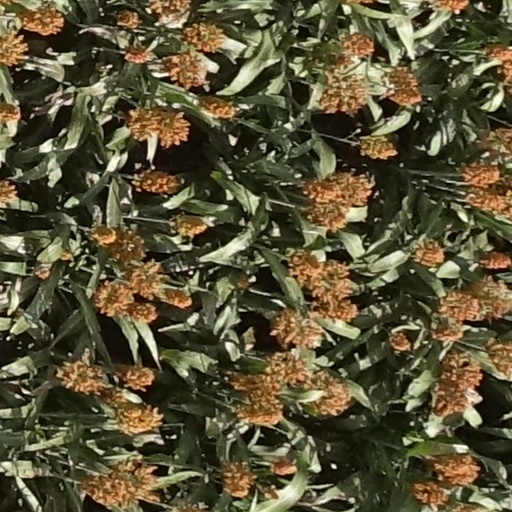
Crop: sorghum